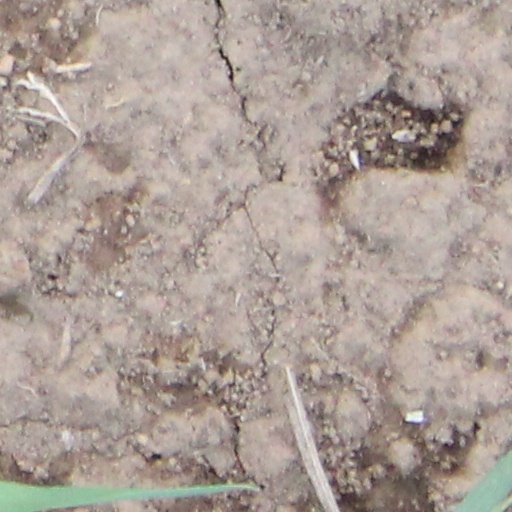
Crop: wheat